Gürzenich Orchestra Cologne

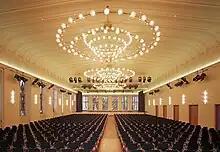
Gürzenich – Grand Hall

The Gürzenich Orchestra Cologne is a German symphony orchestra based in Cologne. On some recordings, the orchestra goes under the name "Gürzenich-Orchester Kölner Philharmoniker". Its name comes from its past principal concert venue, the Gürzenich concert hall in Cologne. Its primary concert venue is the Kölner Philharmonie.